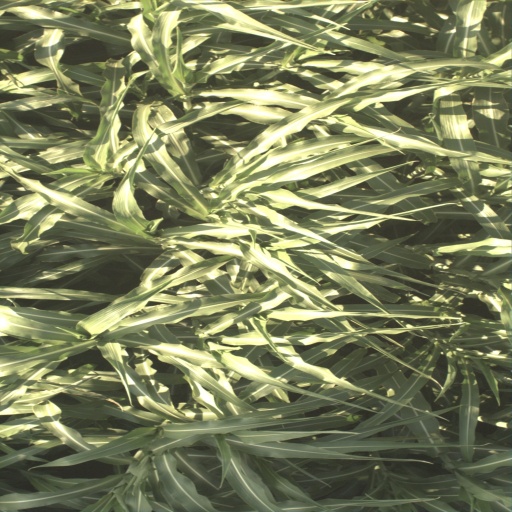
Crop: sorghum